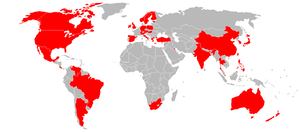
Bordeaux école de management est une école de commerce française créée en 1874, gérée et financée par la chambre de commerce et d'industrie de Bordeaux. L'école s'appelait Groupe ESC Bordeaux et est devenue Bordeaux Ecole de Management au début des années 2000, pour changer de nom en BEM en 2007. Elle fait aujourd'hui intégrante partie de KEDGE Business School.